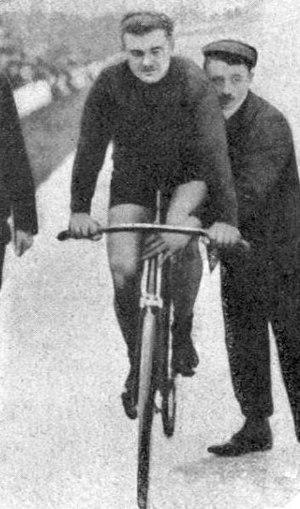
Paul Dangla, au départ de son record du monde de l'heure derrière moto sur piste, le 18 octobre 1903 au Parc des Princes (84,577 kilomètres parcourus).
Léopold-Marie Dangla, couramment appelé Paul Dangla, est un coureur cycliste stayer français né le 16 janvier 1878 à Laroque-Timbaut et mort à Magdebourg le 18 juin 1904, spécialiste de demi-fond.